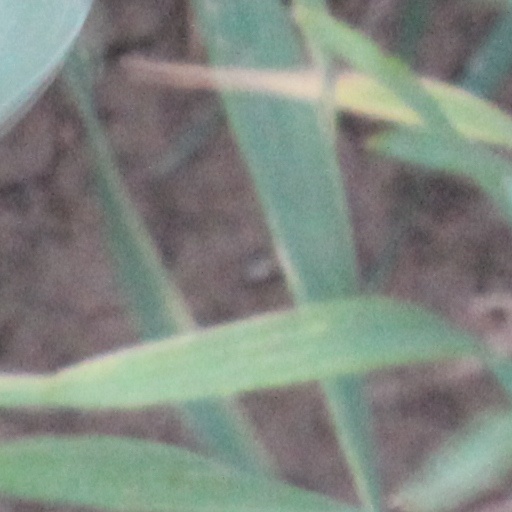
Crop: wheat